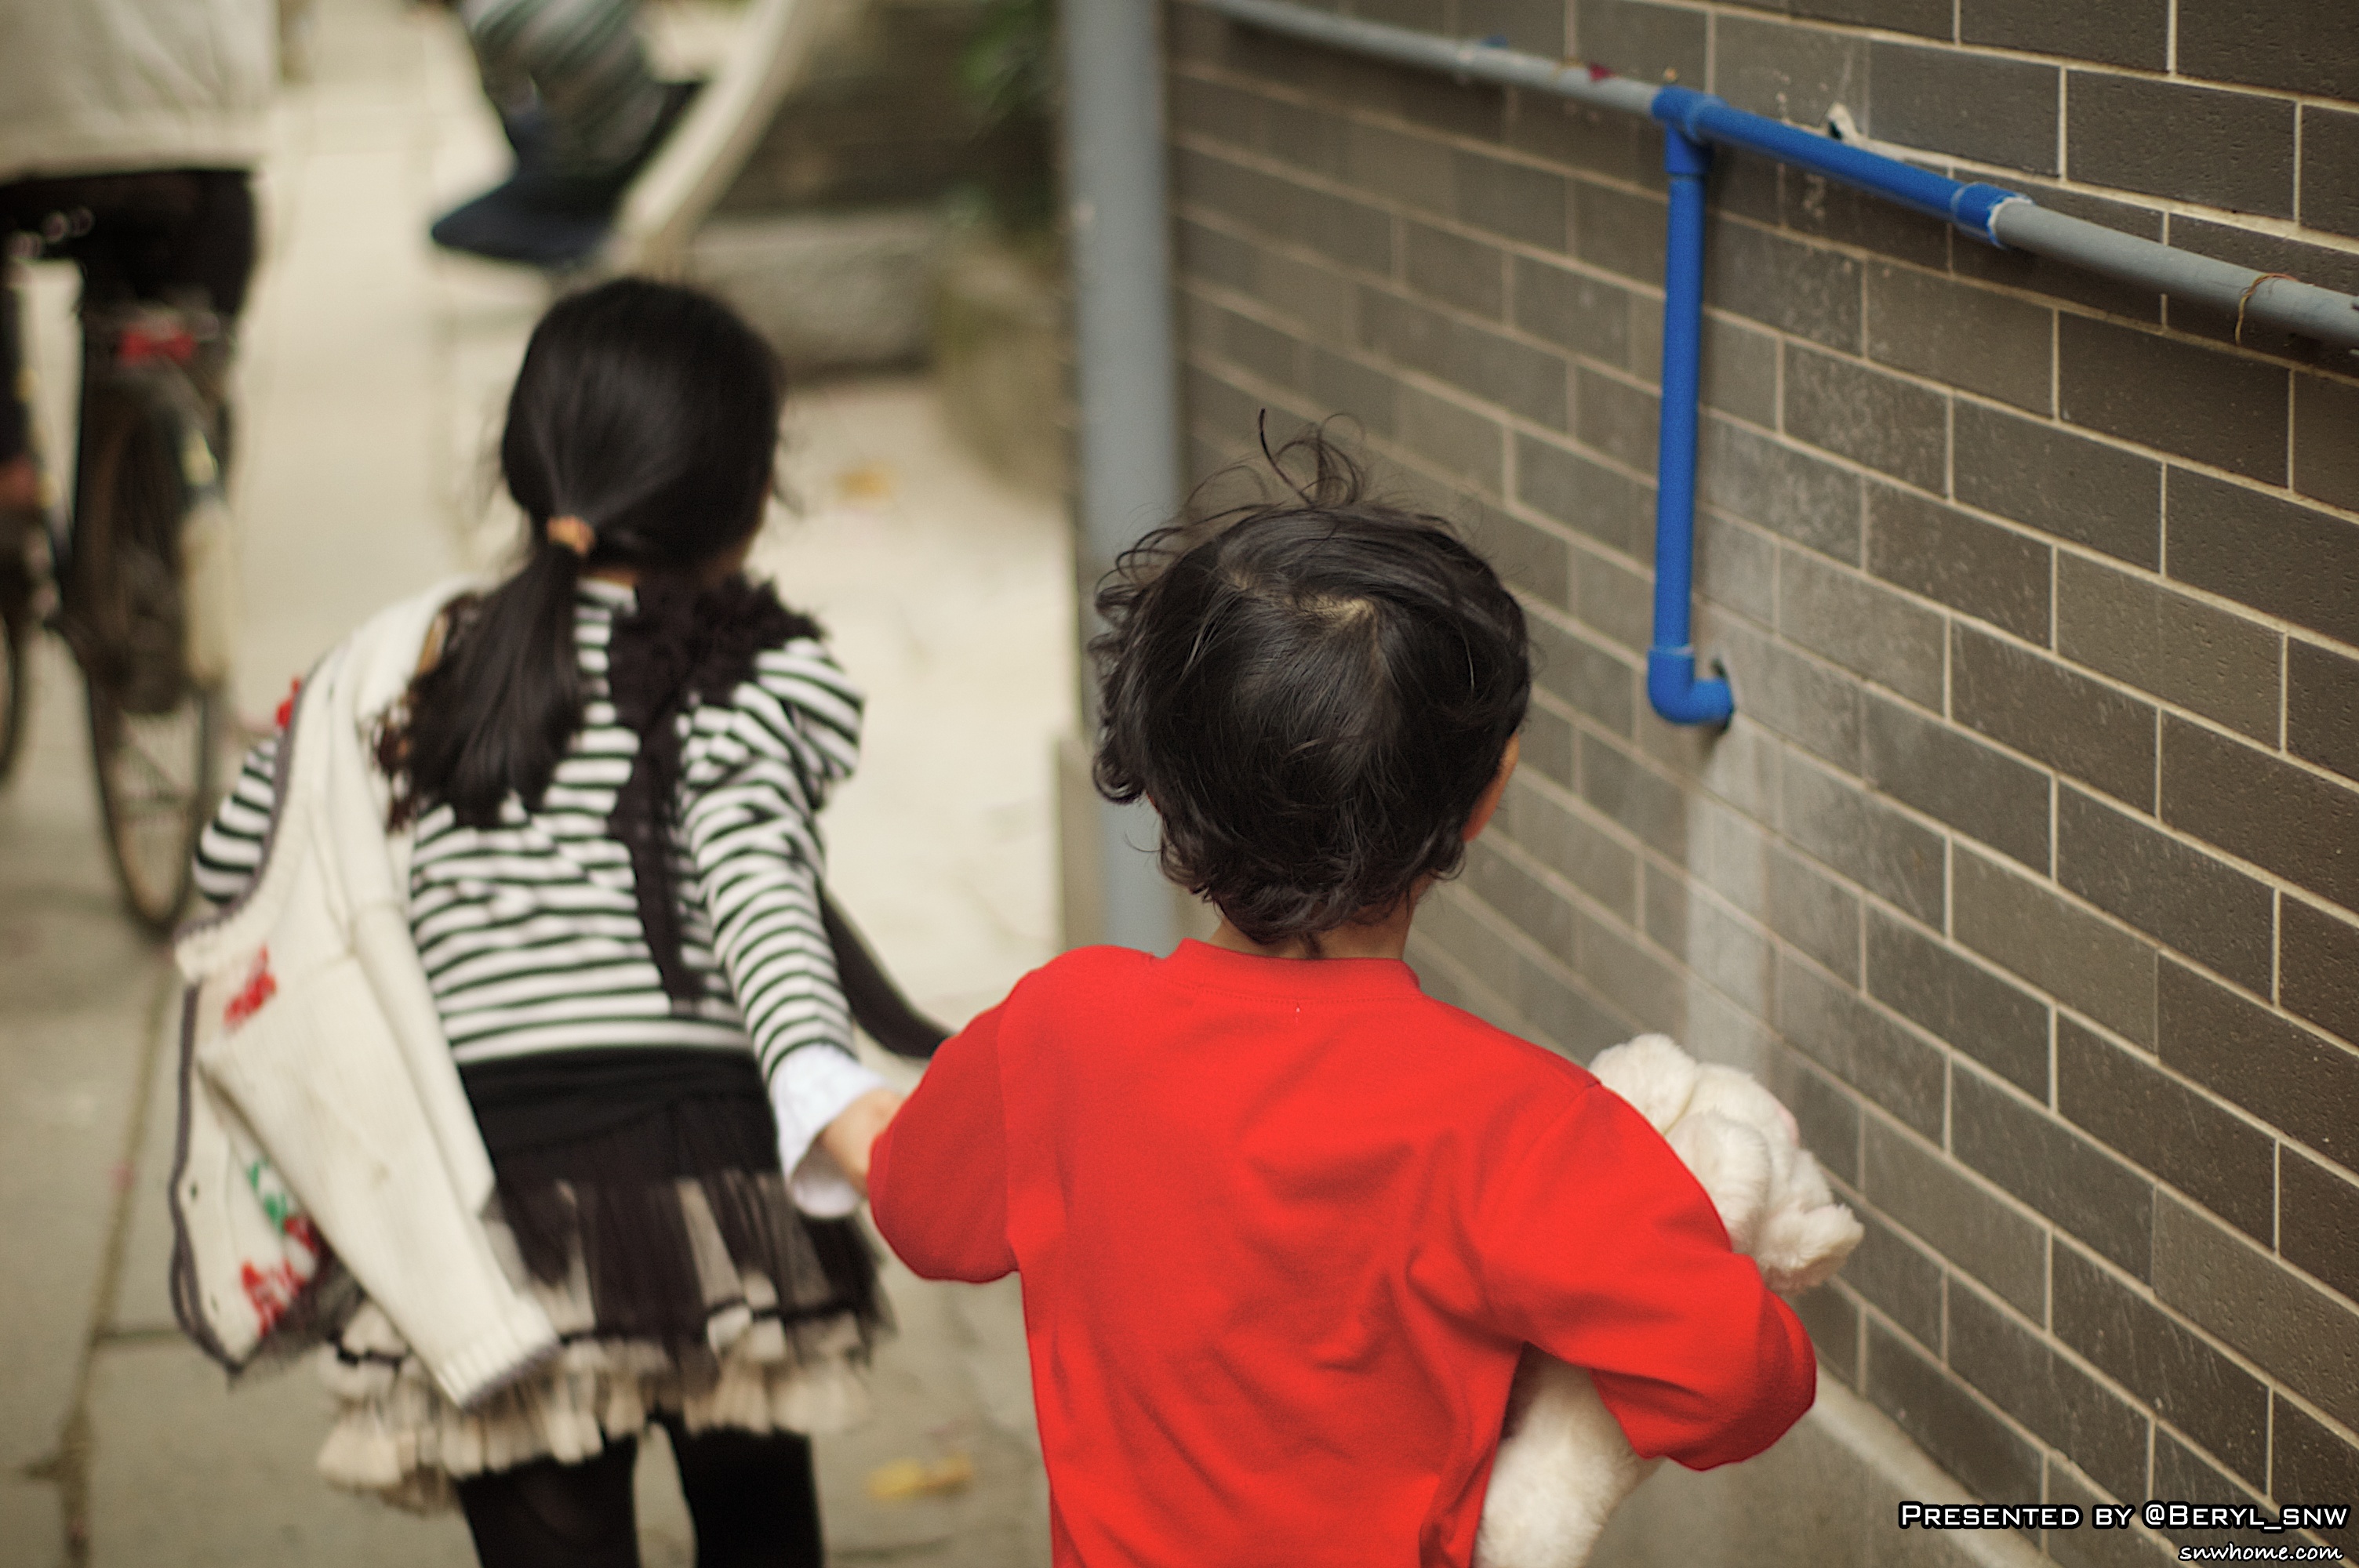
creative, male, village, chinese, red, student, child, nikon, university, collage, canton, school, china, d70, daily, gdut